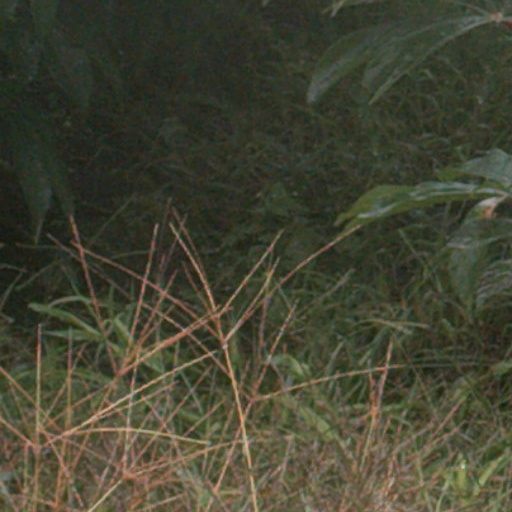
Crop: cassava